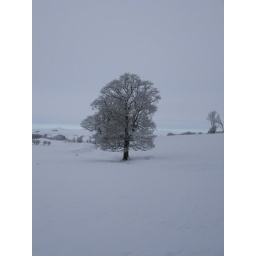
Shame this looks as grey as it does..! I love the lone tree standing in the snowy emptiness